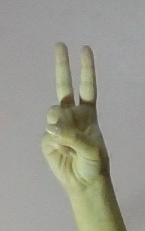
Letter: taa